DoorDash

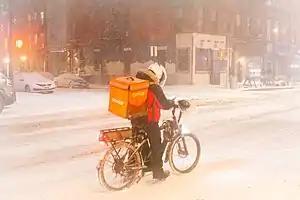
A delivery worker on an electric bicycle during a snowstorm in New York City

In 2017, a class-action lawsuit was filed against DoorDash for allegedly misclassifying delivery drivers in California and Massachusetts as independent contractors. In 2022, a tentative settlement was reached in which DoorDash would pay $100 million total, with $61 million going to over 900,000 drivers, paying out just over $130 per driver, and $28 million for the lawyers. Gizmodo criticized the settlement, noting that the $413 million that DoorDash CEO Tony Xu received the previous year was one of the largest CEO compensation packages of all time.